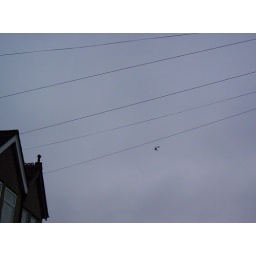
Two little birds in the sky